John Lewin (Manx author)

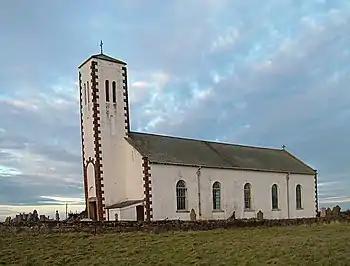
Jurby Church, Isle of Man

A melody for this carval, entitled ‘Lewin’s ‘Total’ Hymn’, was collected by the Manx folk music collector, W. H. Gill, on Saturday August 3, 1895, from a John Kissack at Ballacurrey Cottage, Jurby.